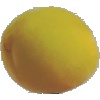
Label: Peach 2